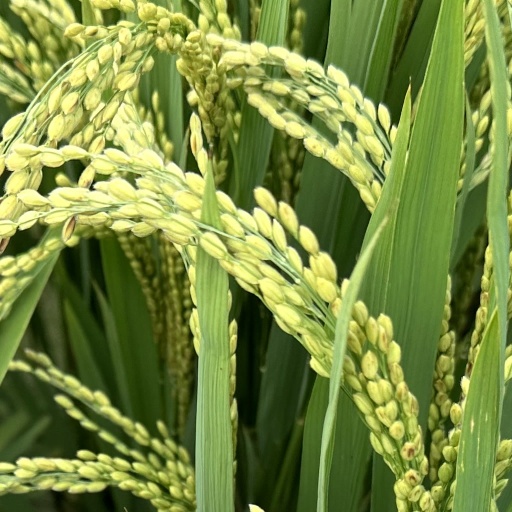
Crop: rice